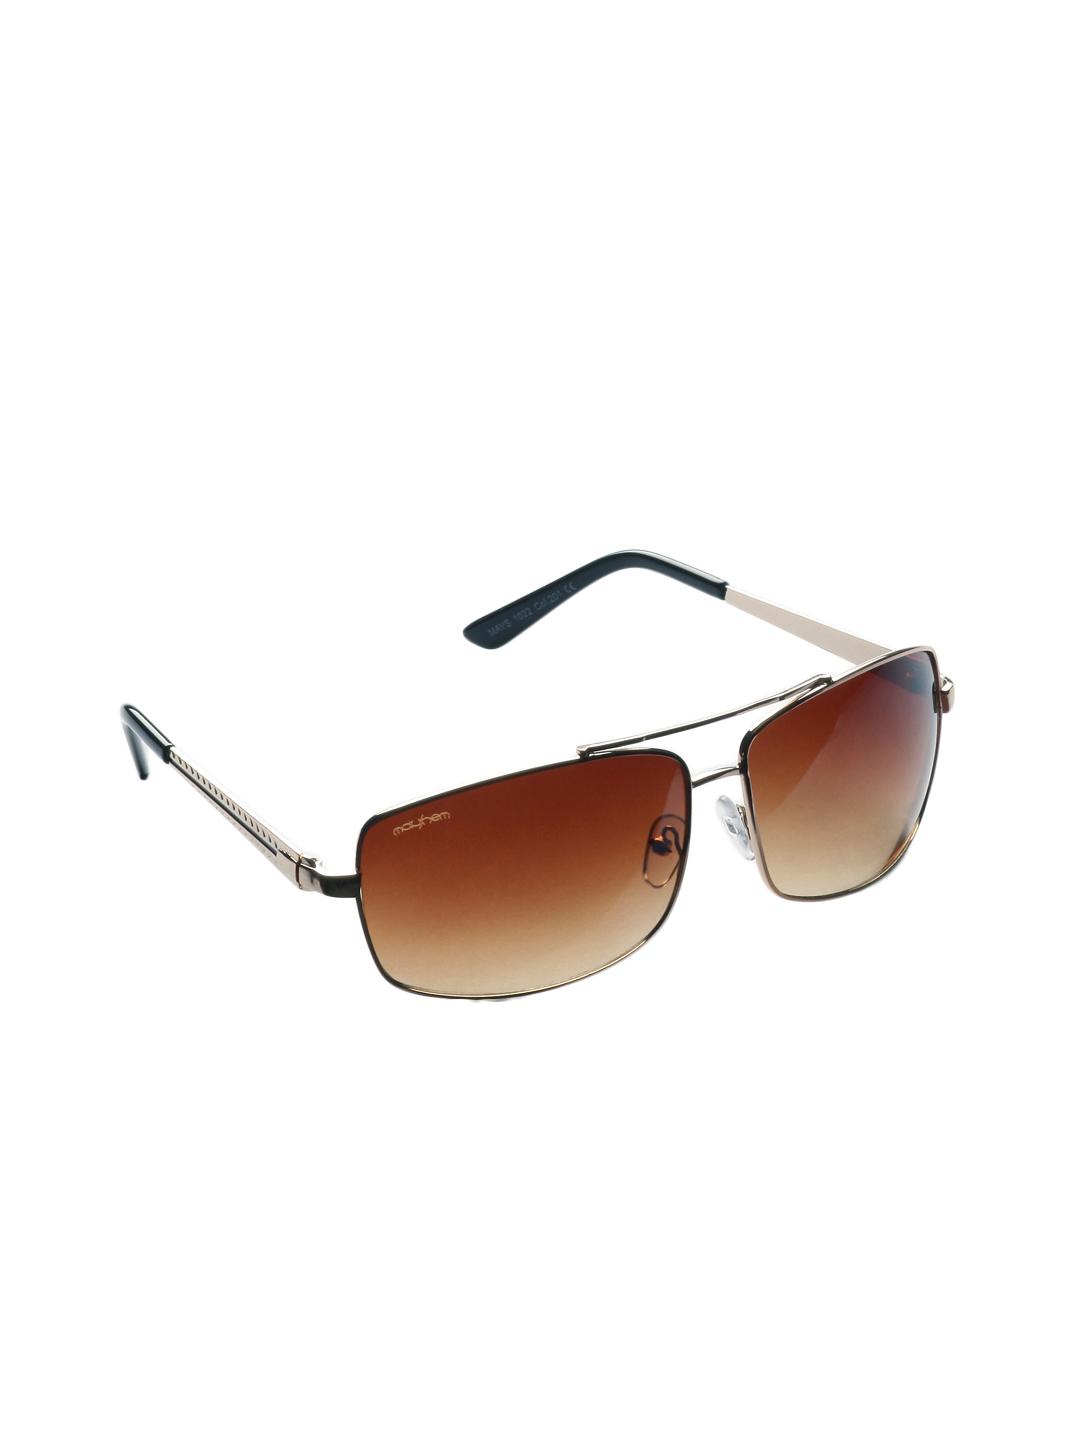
Mayhem Men Rectangular Sunglasses 1022-203
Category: Accessories / Eyewear / Sunglasses
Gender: Men
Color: Brown
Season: Summer 2017
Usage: Casual